Leo Podolsky

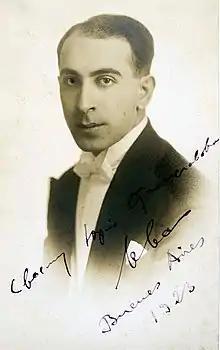
Leo Podolsky

Podolsky was born in Odessa, Russian Empire on May 25, 1891.